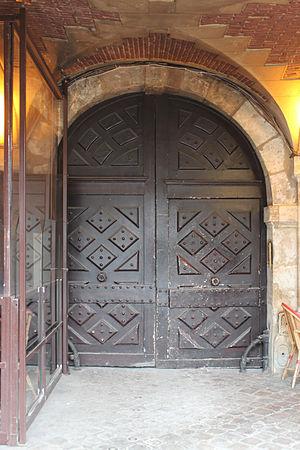
L'hôtel Laffemas est un hôtel particulier situé sur la place des Vosges à Paris, en France.